Pub

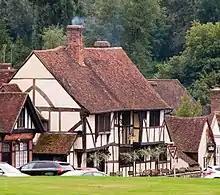
The Crown Inn, Chiddingfold

There was regulation of public drinking spaces in England from at least the 15th century. In 1496, under, Henry VII, an act was passed, "against vagabonds and beggers" (11 Hen. VII c2), that included a clause empowering two justices of the peace, "to rejecte and put awey comen ale-selling in tounes and places where they shall think convenyent, and to take suertie of the keepers of ale-houses in their gode behavyng by the discrecion of the seid justices, and in the same to be avysed and aggreed at the tyme of their sessions."